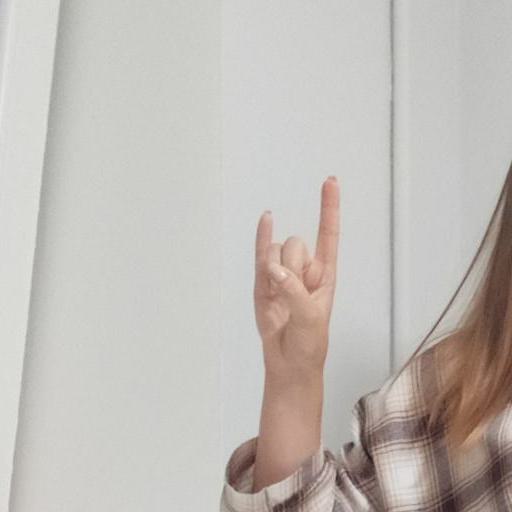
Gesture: rock